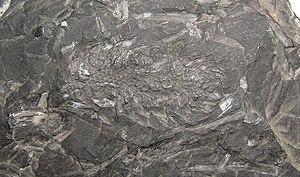
Les plantes fossiles sont des organismes jadis vivants, appartenant à des espèces pour la plupart disparues. La discipline qui les étudie est la paléobotanique.